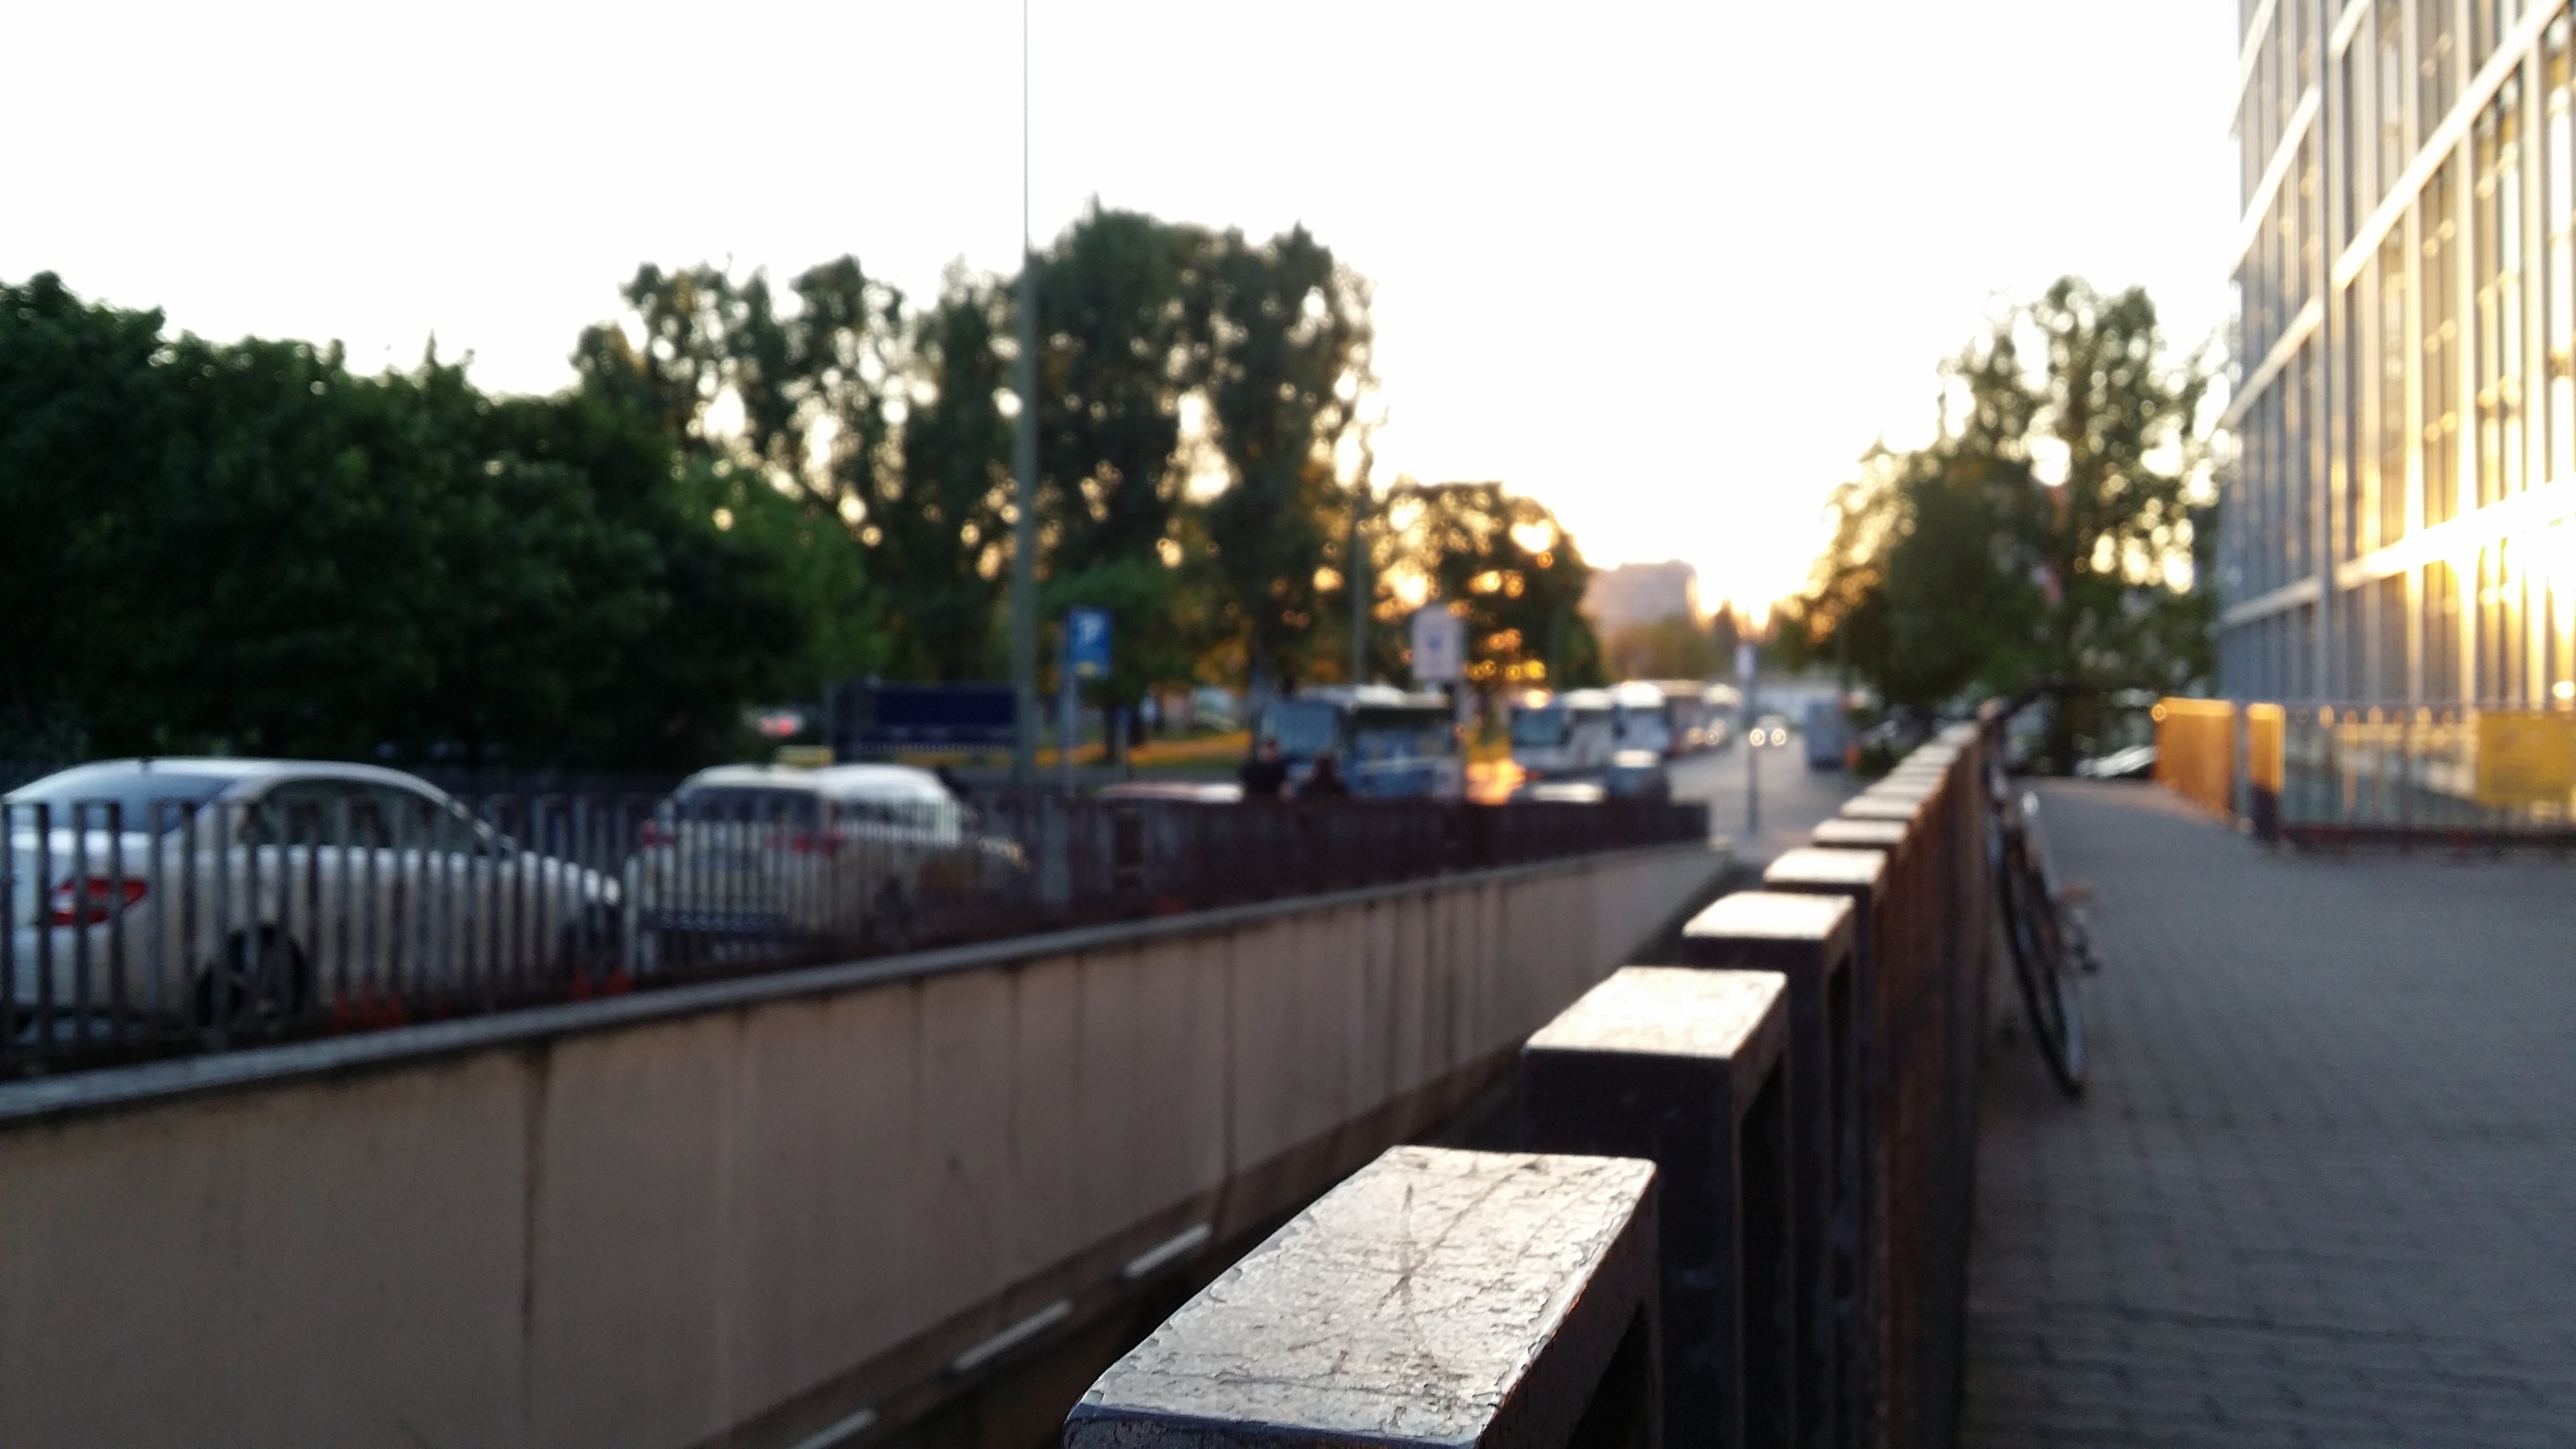
canal, walkway, downtown, waterway